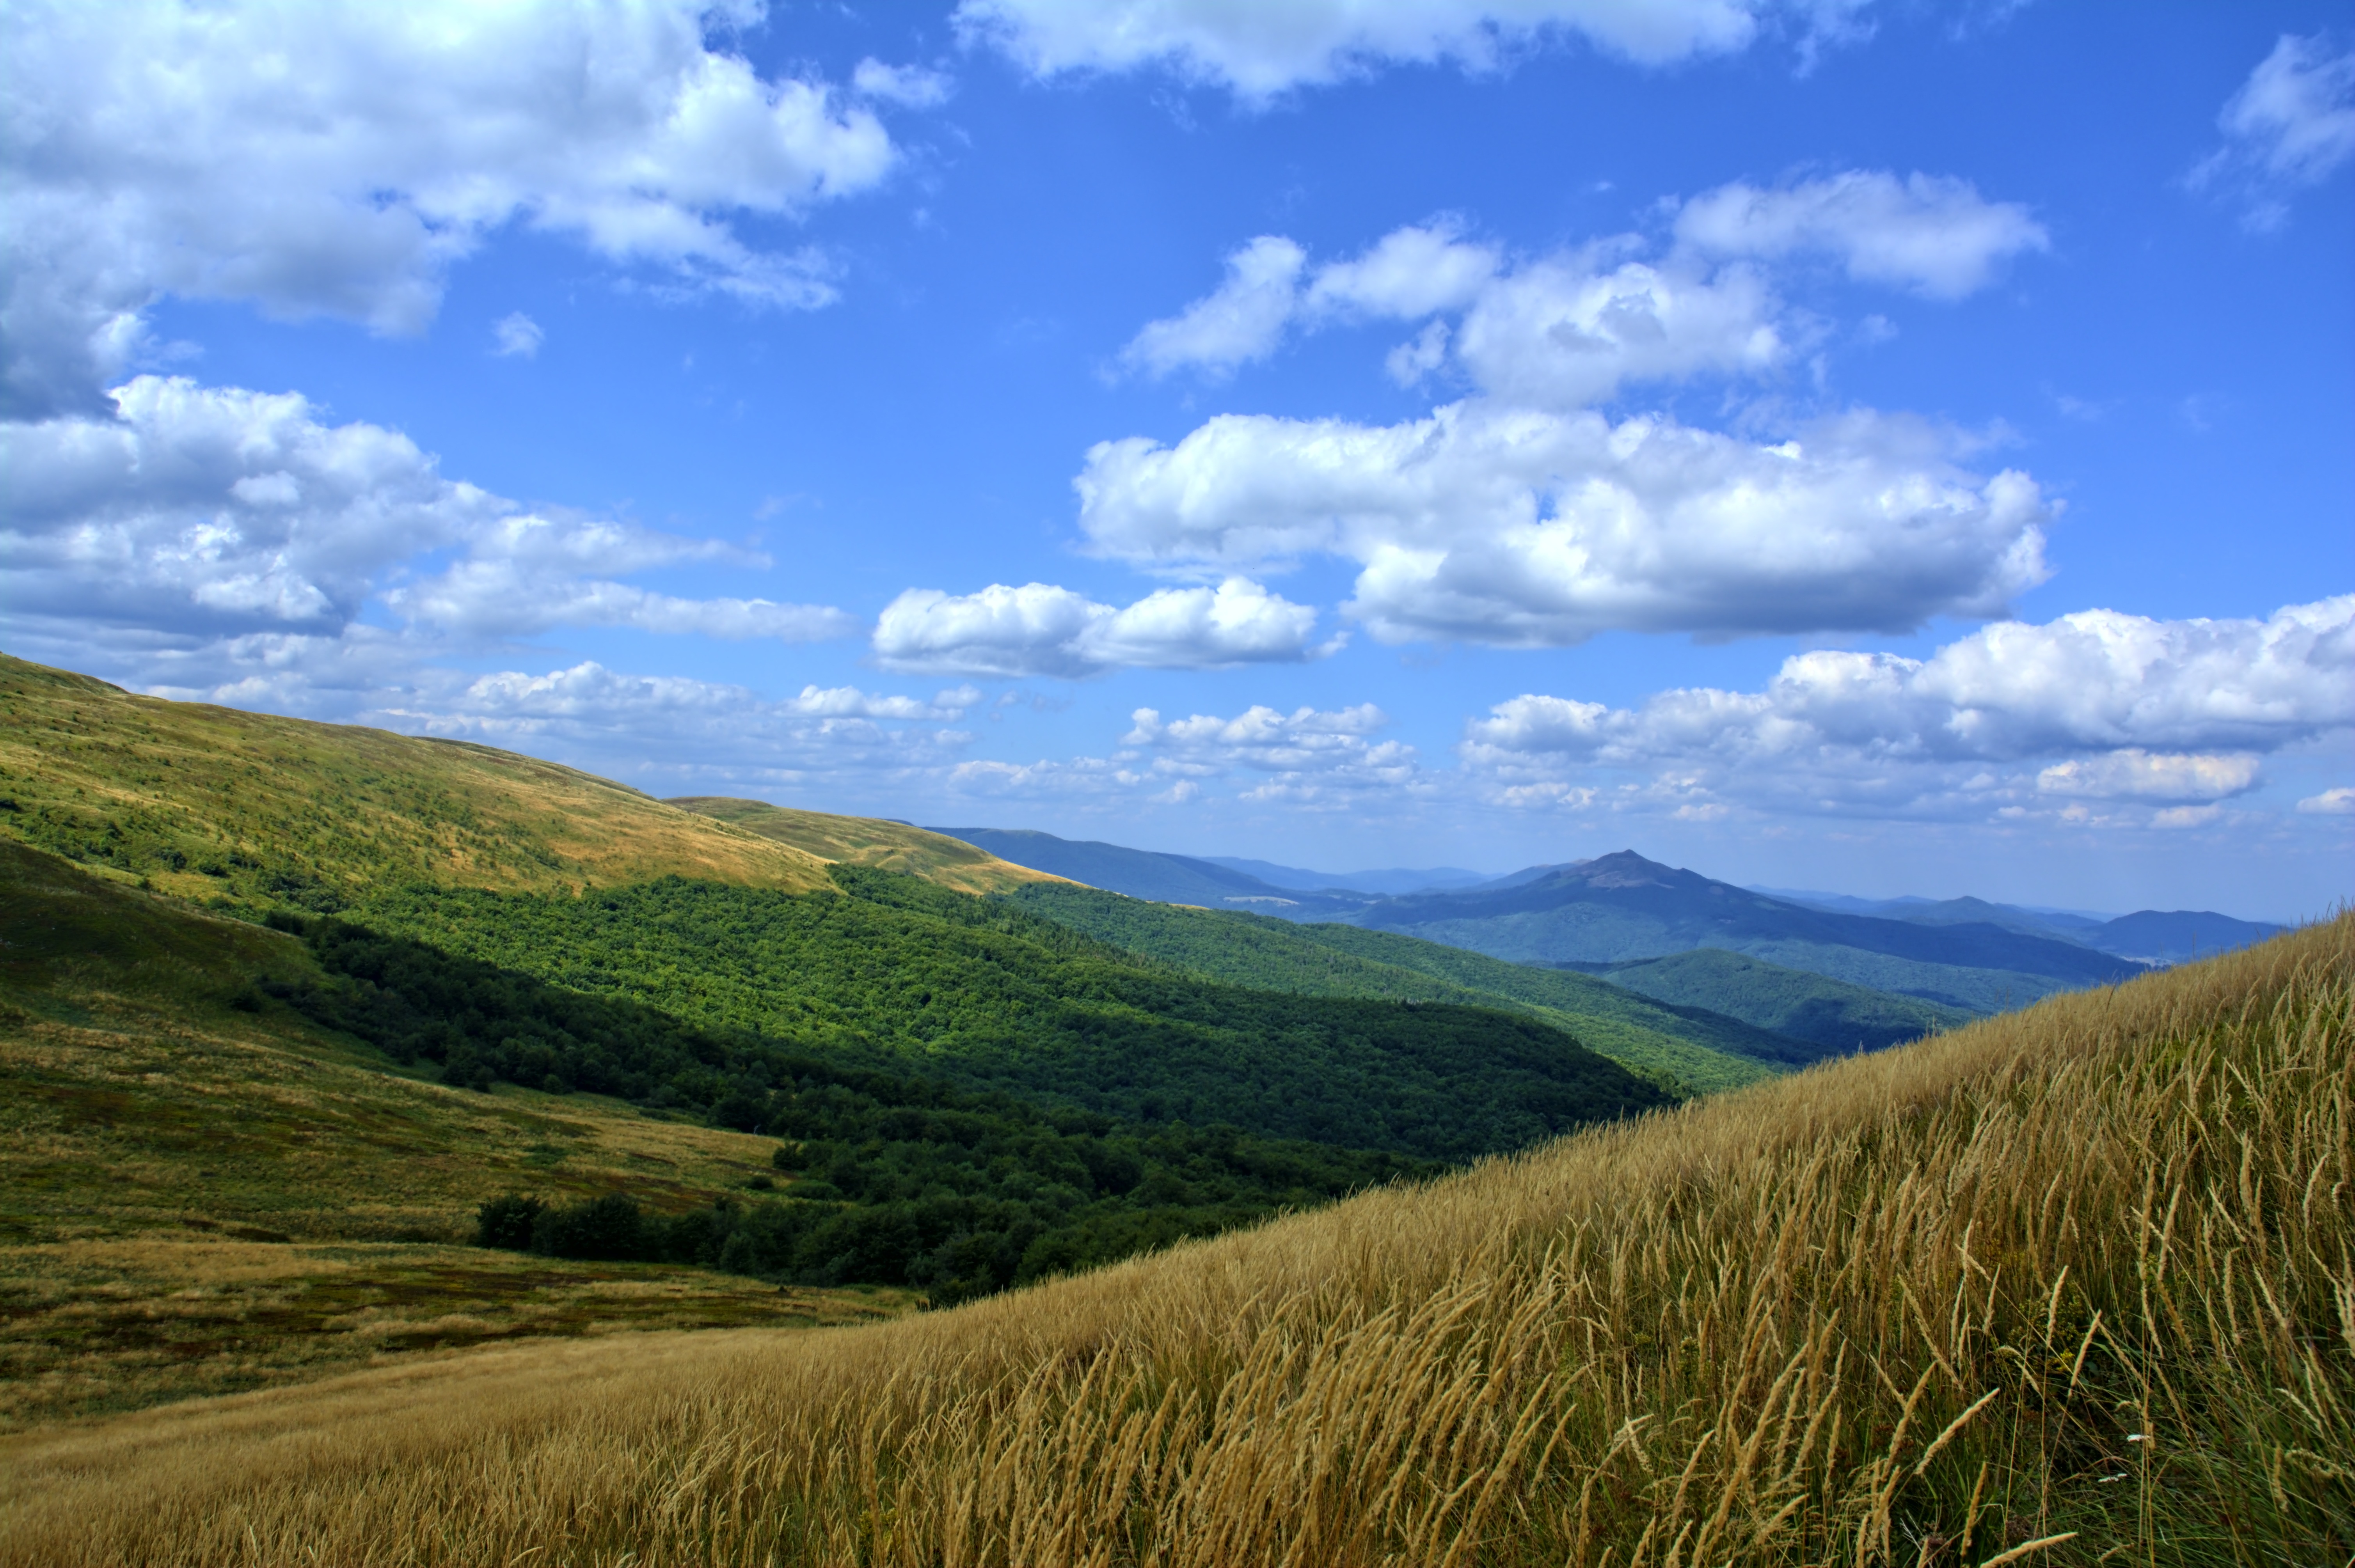
landscape, nature, grass, horizon, mountain, cloud, sky, trail, field, meadow, prairie, hill, view, valley, mountain range, panorama, travel, green, pasture, holiday, blue, agriculture, tourism, highland, ridge, plain, blue sky, top view, sunny, colors, holidays, mountains, grassland, poland, plateau, fell, habitat, loch, time of year, ecosystem, steppe, tops, the silence, peace of mind, rural area, bieszczady, the horizon, beech berdo, tarnica, natural environment, geographical feature, grass family, mountainous landforms